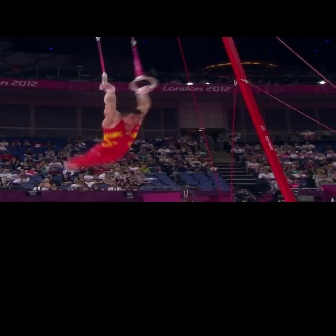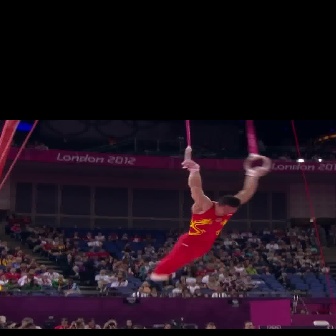
  Please identify the target specified by the bounding box [62,83,149,170] in the first image and locate it in the second image. Return the coordinates in [x_min,y_min,x_max,y_max] format.
Answer: [147,160,268,280]